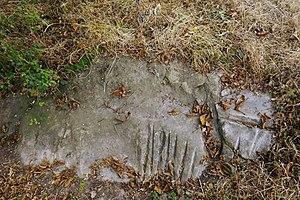
Le polissoir de Grimery est situé à Buno-Bonnevaux, dans le département français de l'Essonne.